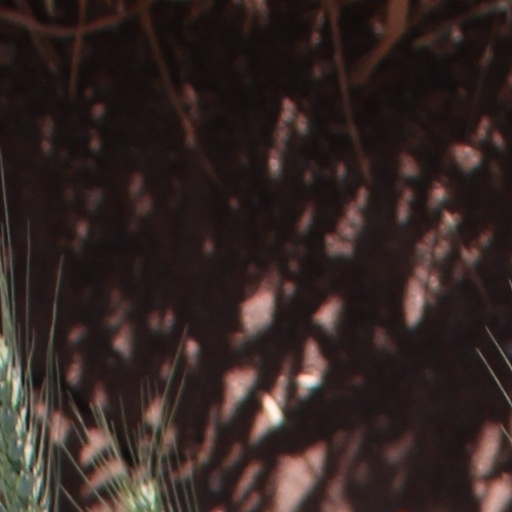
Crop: wheat